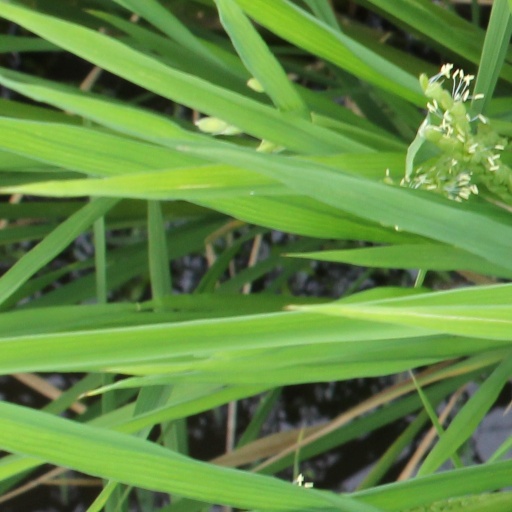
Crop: rice